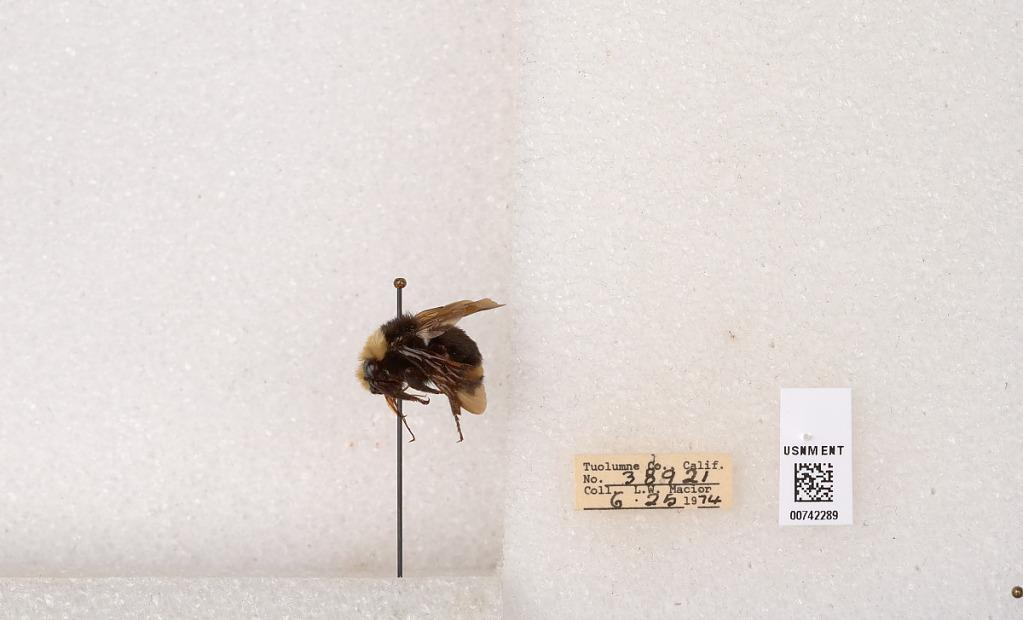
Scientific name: Bombus (Pyrobombus) vosnesenskii Radoszkowski
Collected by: L. Macior
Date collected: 1974-6-25
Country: United States
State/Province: California
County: Tuolumne
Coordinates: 38.0276, -119.955